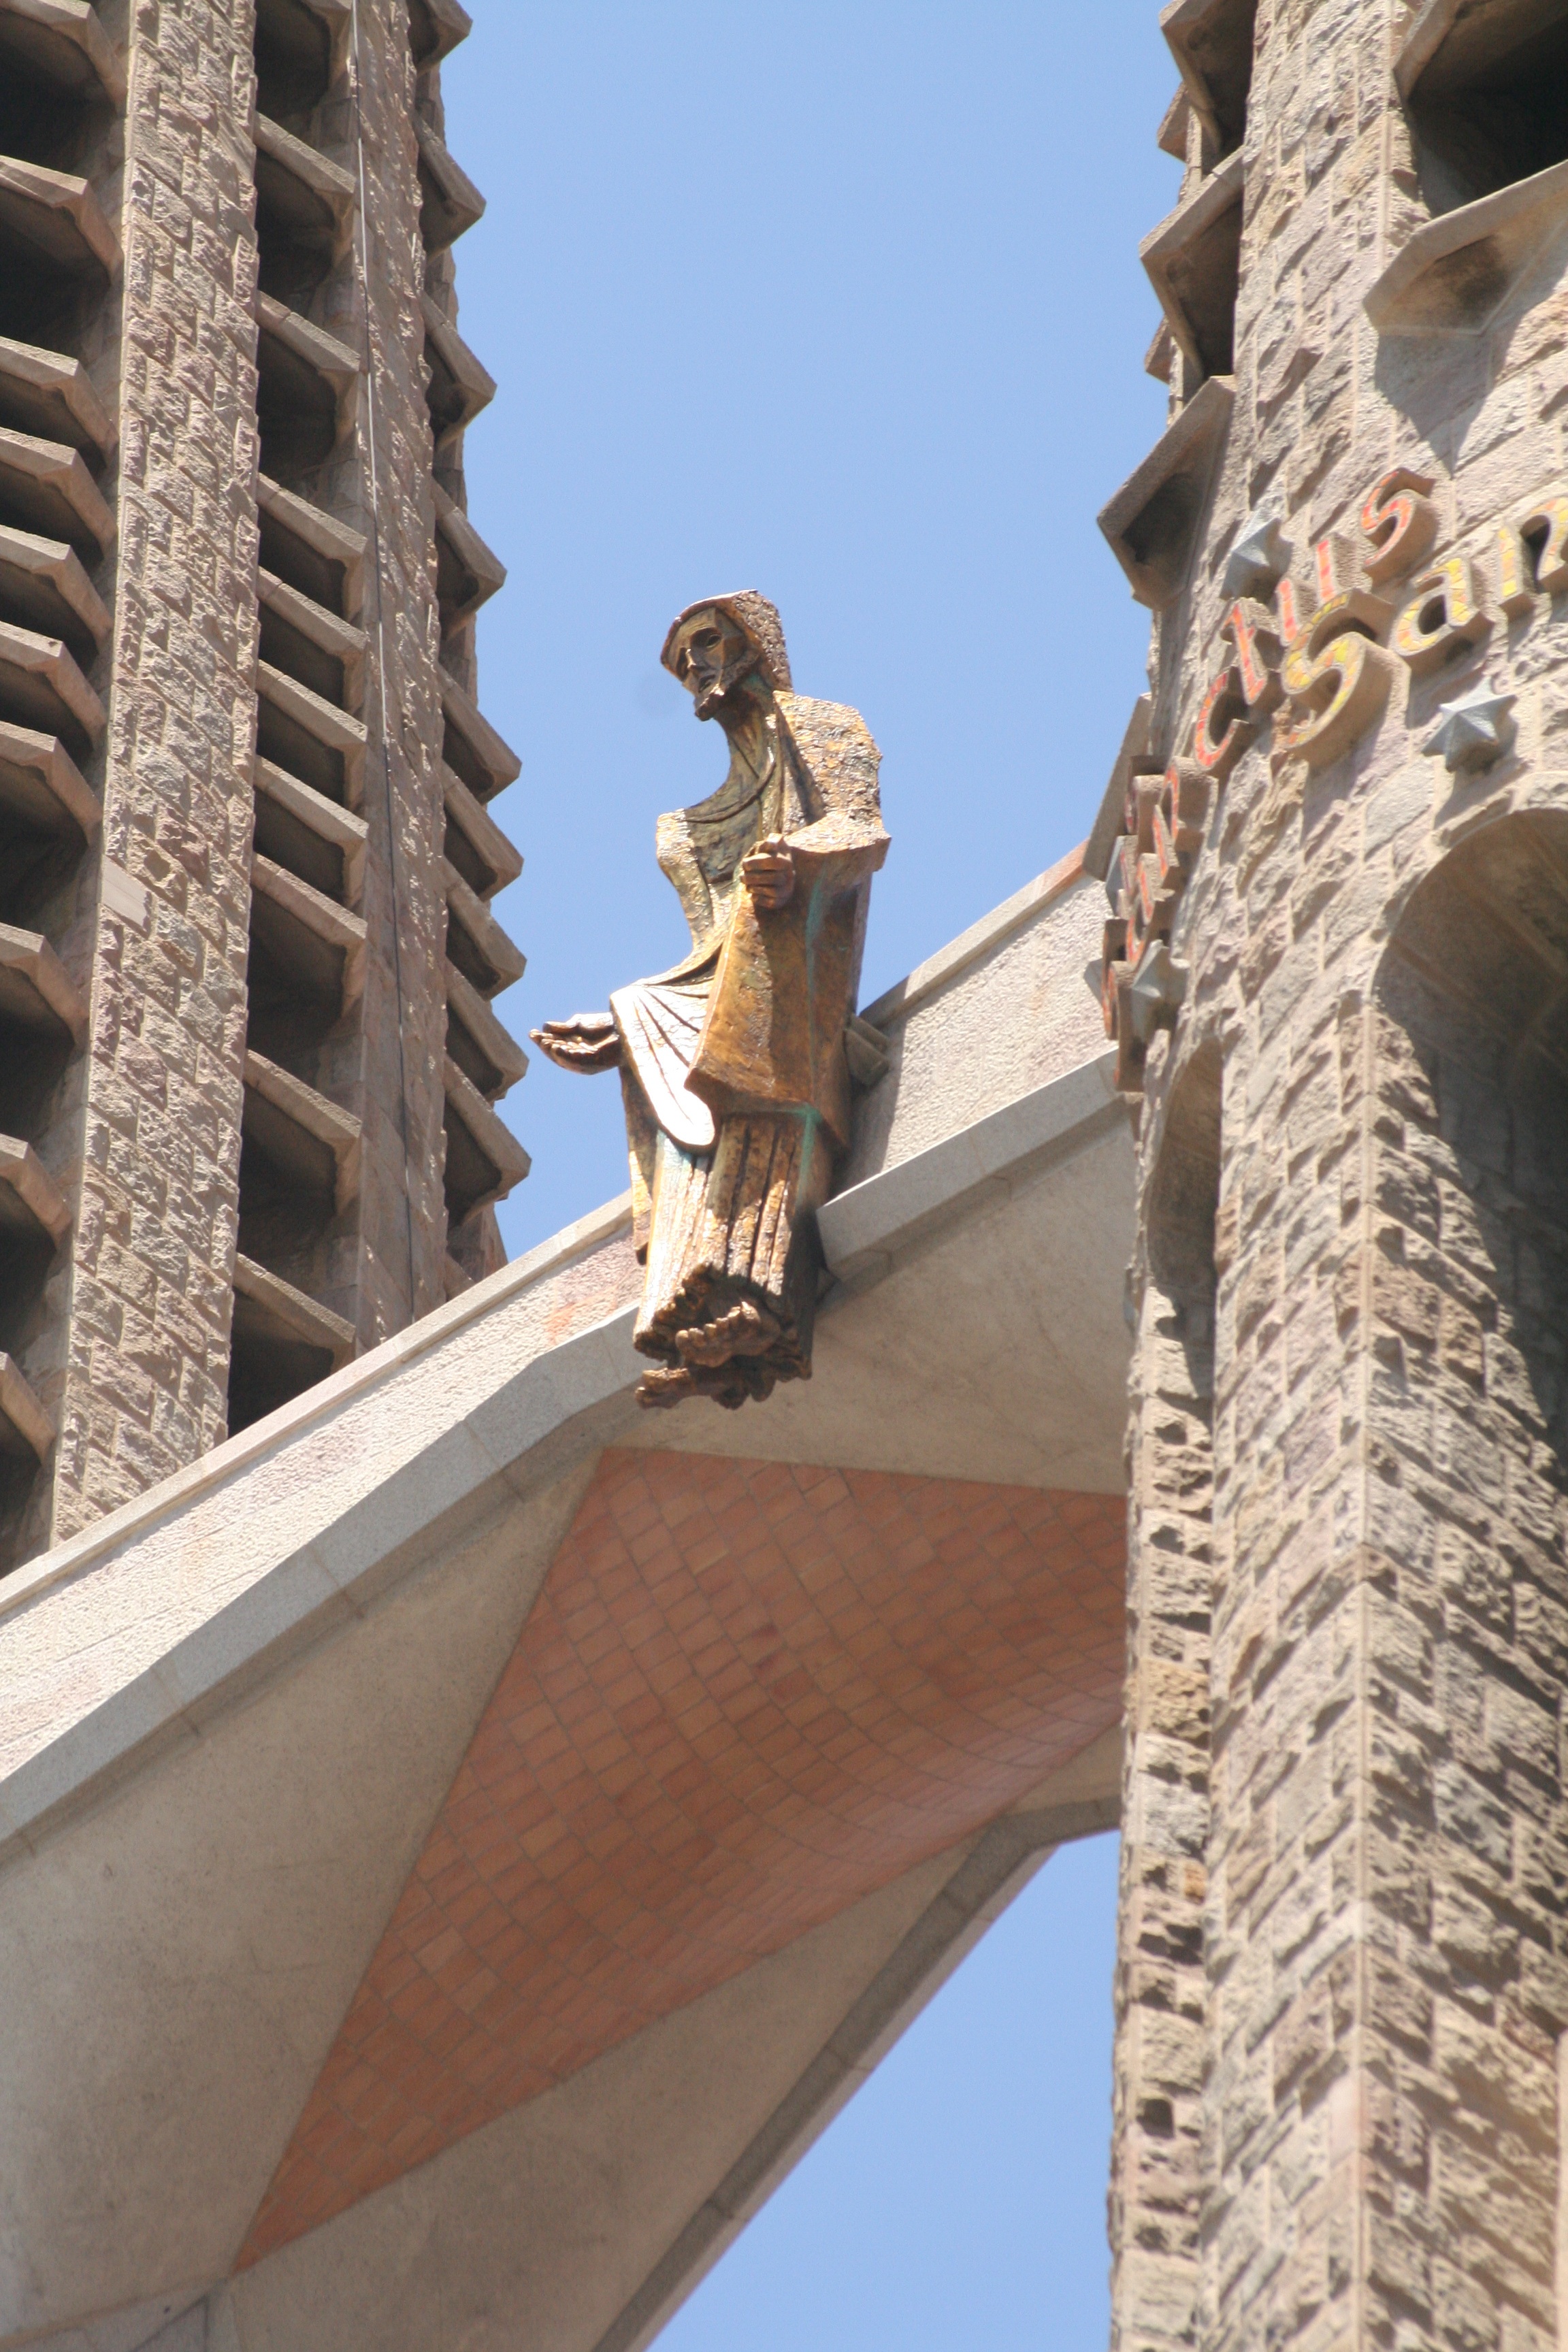
architecture, structure, monument, statue, arch, column, landmark, barcelona, sculpture, art, temple, gaudi, sagrada familia, ancient history